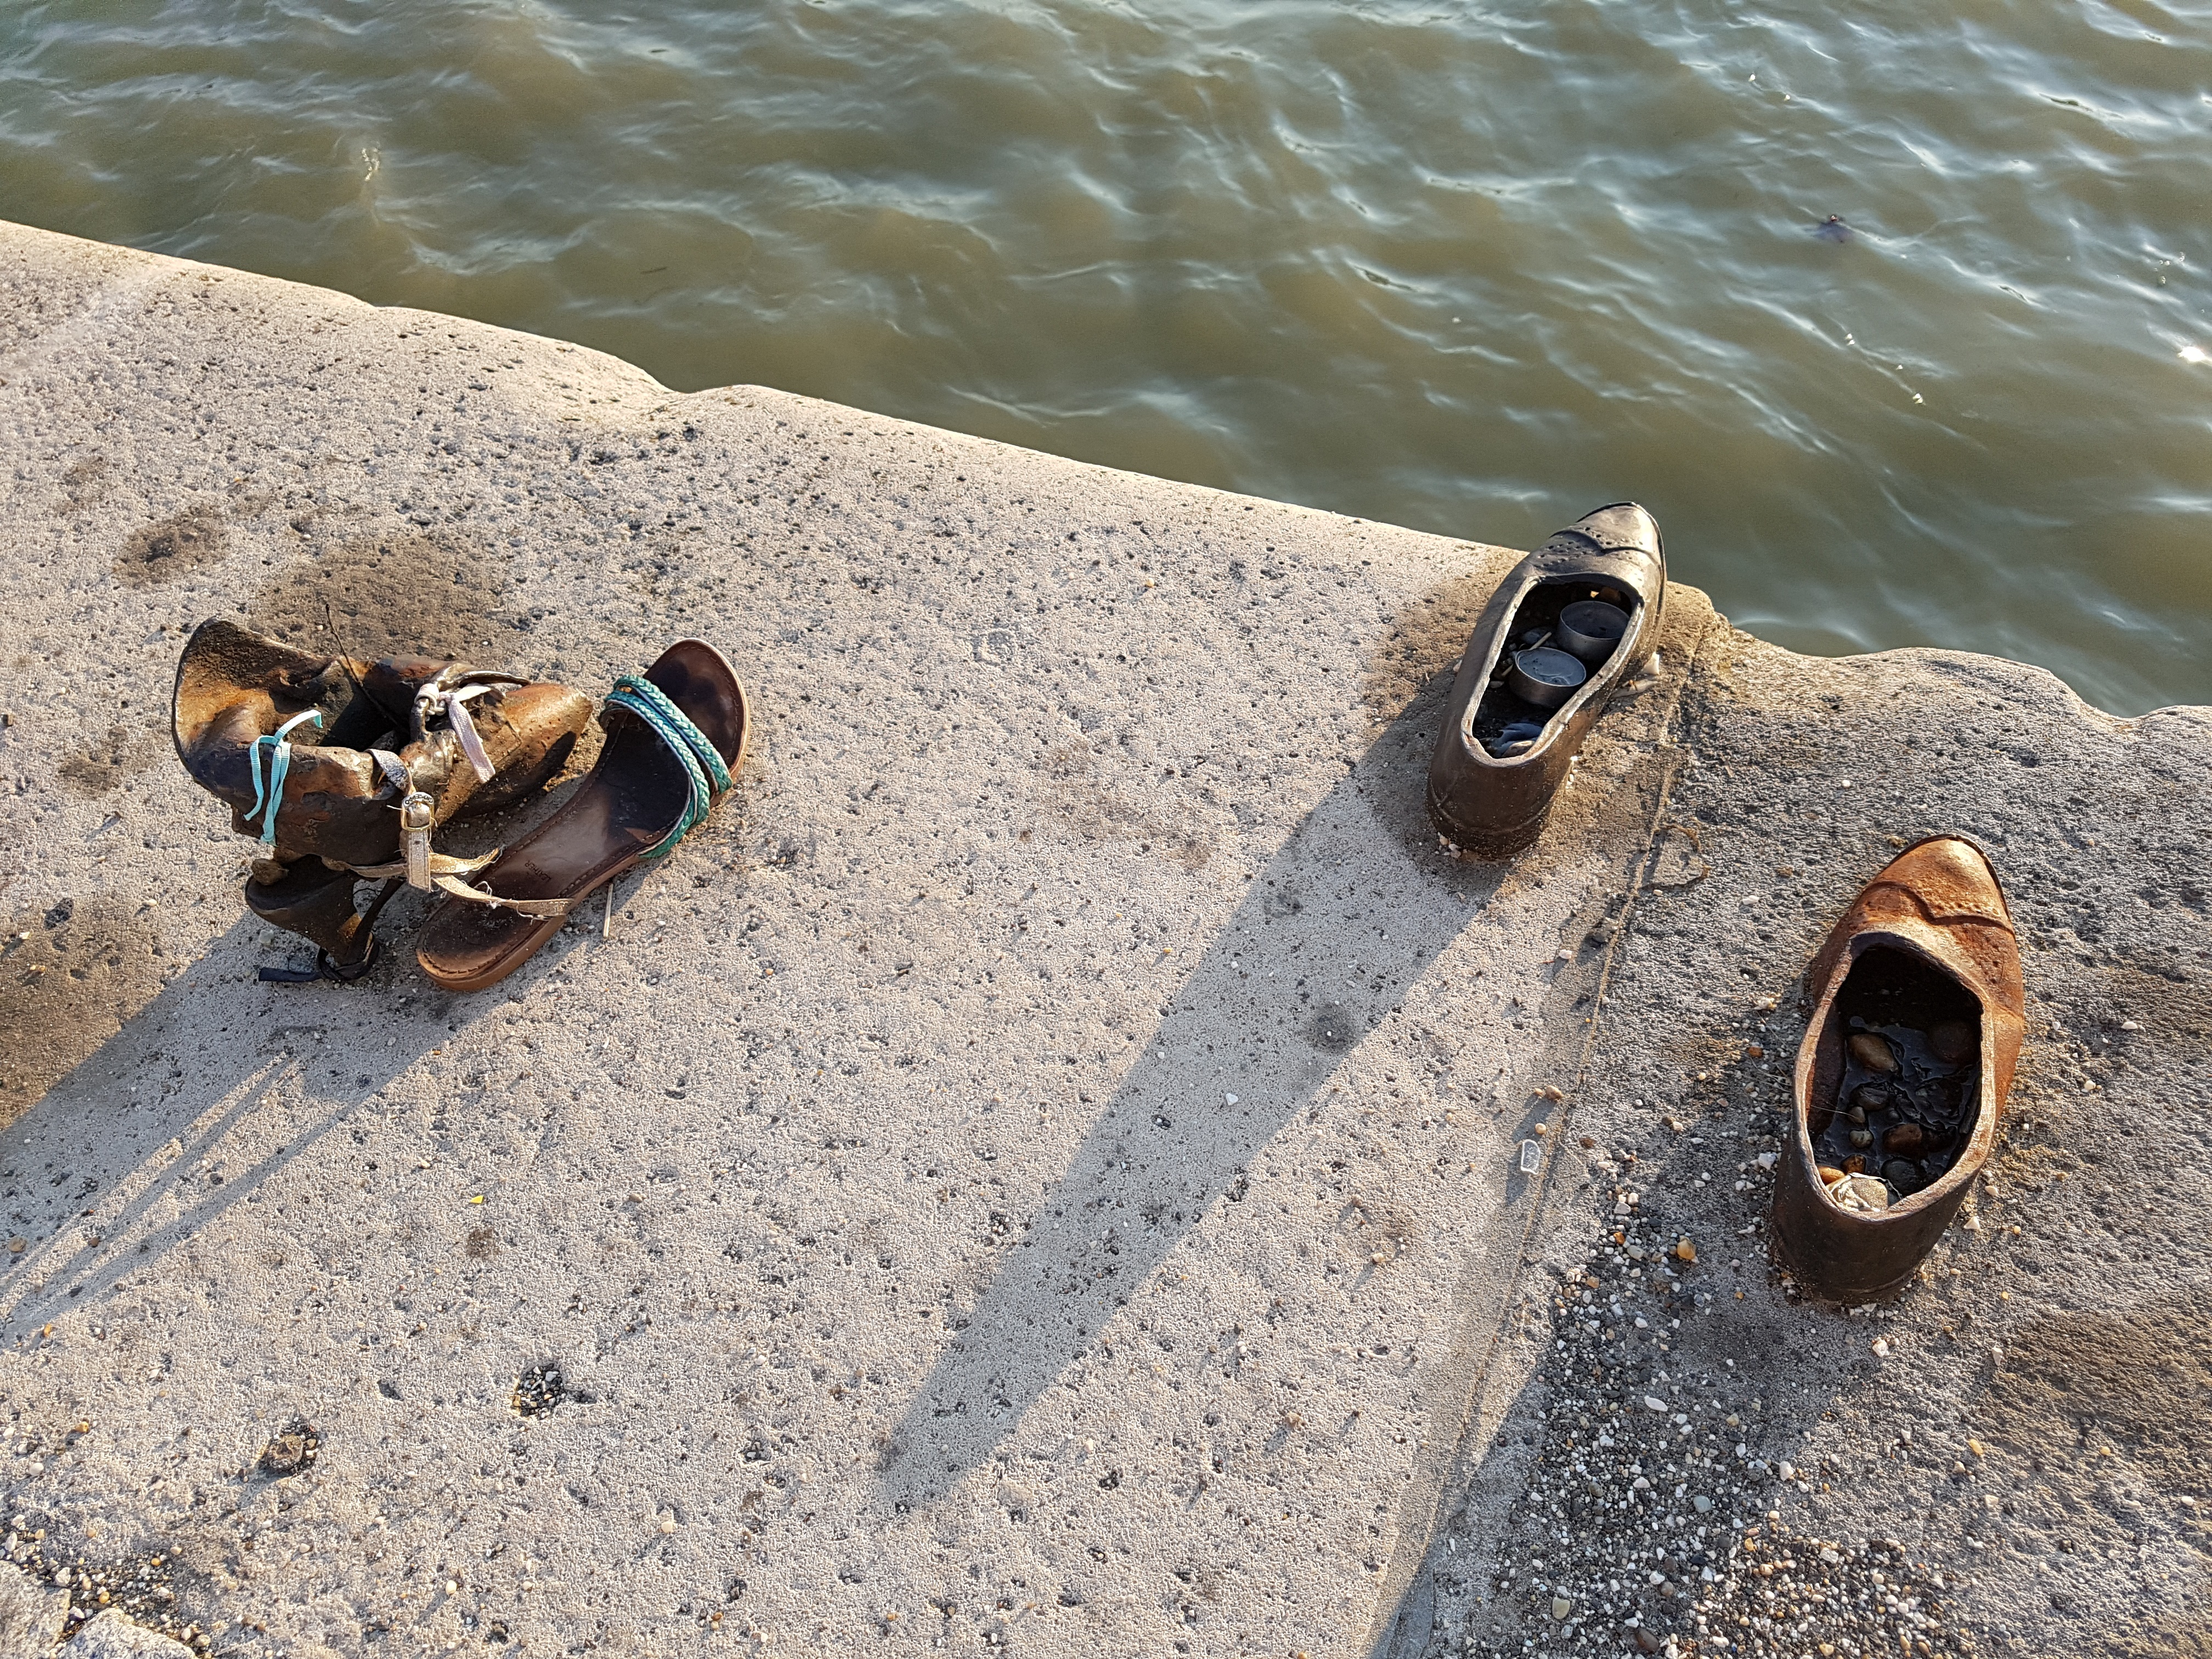
sea, water, sand, monument, vehicle, memory, material, shoes, budapest, holocaust, jewish, judaism, bank of the danube, jewish monument, progrome, arrow cross